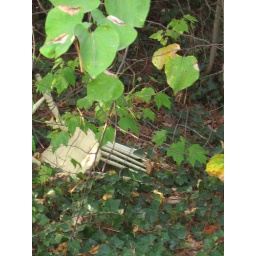
Just walking by and noticed the chair tossed away in the bushes